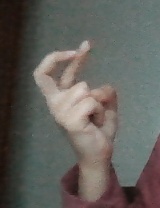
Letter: zay